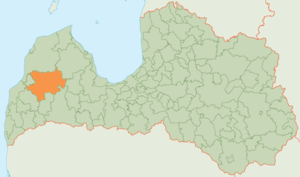
Kuldīga est un novads de Lettonie, situé dans la région de Kurzeme. En 2009, sa population est de 27 430 habitants.